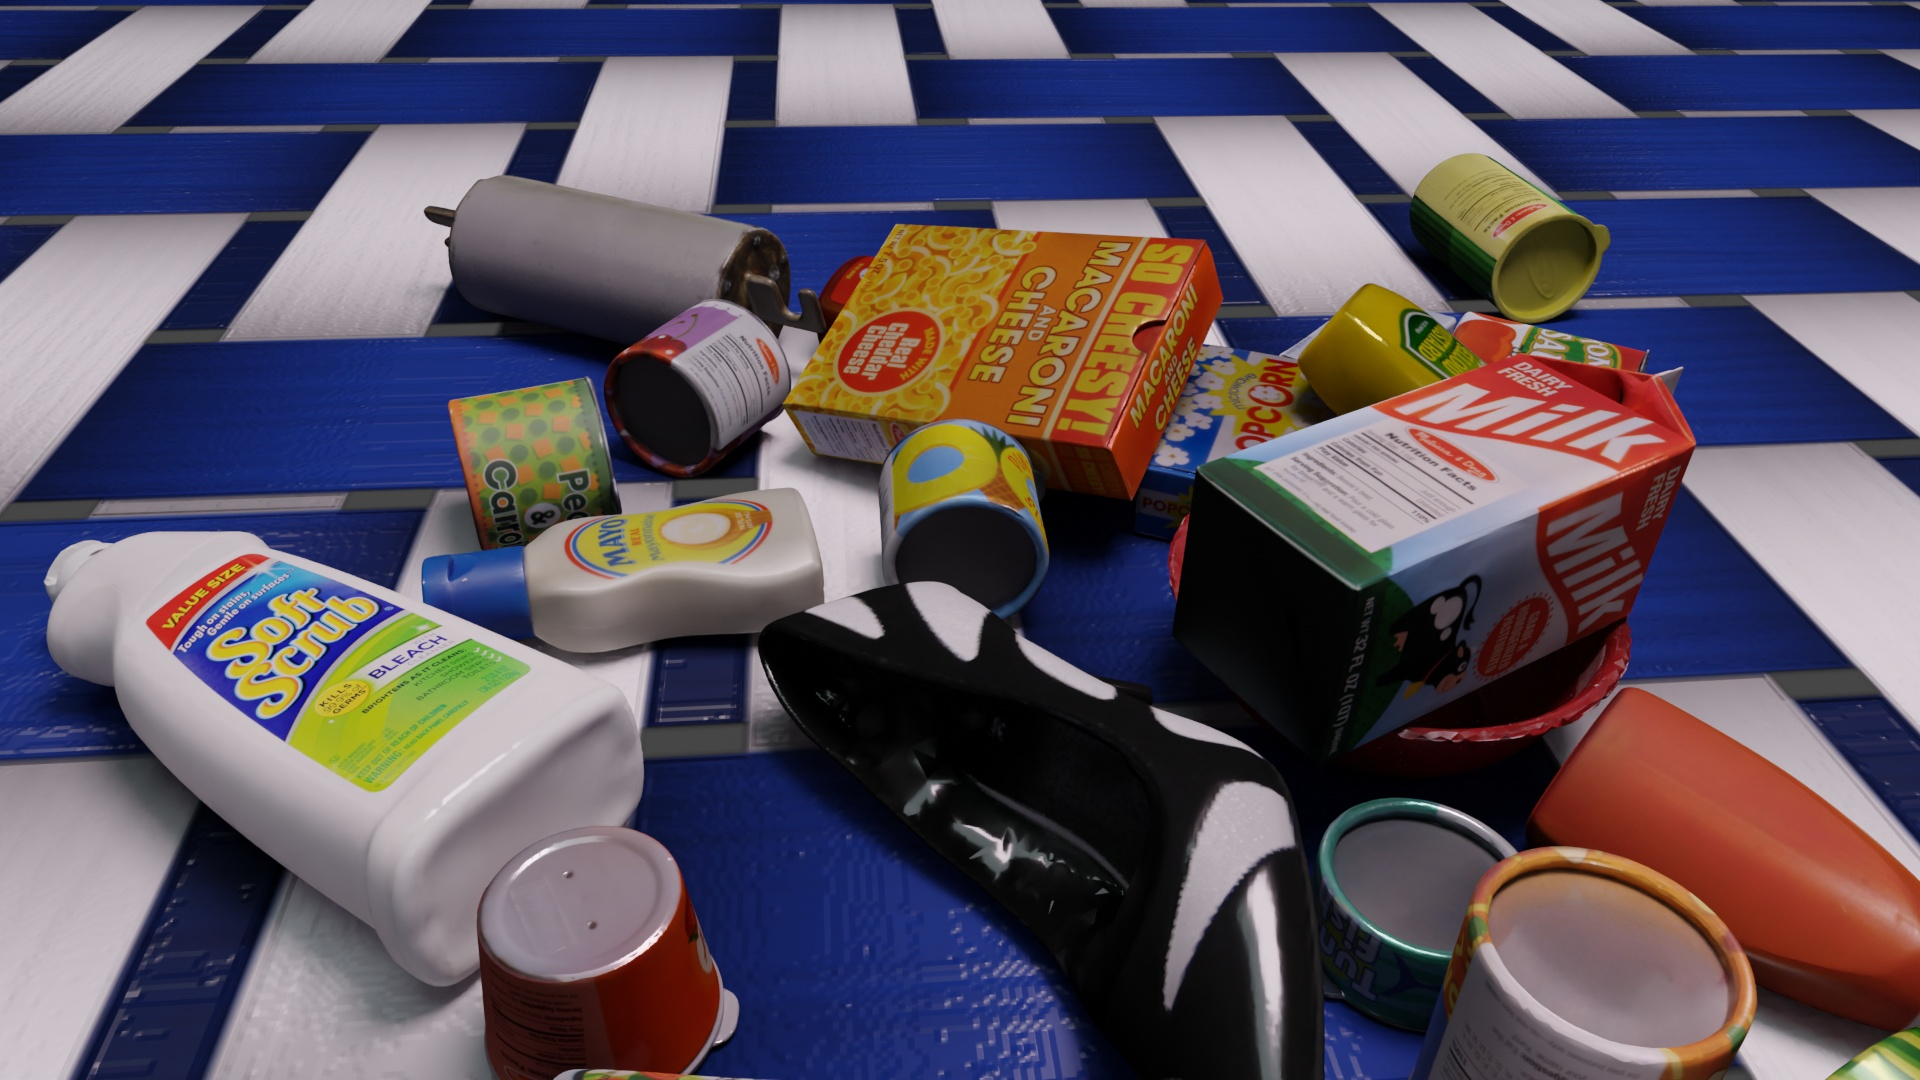
Question:
What are the eight normalized (x, y) image coordinates between 0 and 1 of the cuboid corners for the cylindrical can of pitted cherries with its vibrant cherry graphics? Your answer should be a list of normalized (x, y) image coordinates between 0 and 1 with bottom face first then top face, all counter-clockwise.
Answer: [(0.3875, 0.428704), (0.335938, 0.458333), (0.296354, 0.346296), (0.346875, 0.307407), (0.424479, 0.374074), (0.373437, 0.405556), (0.338021, 0.299074), (0.388021, 0.259259)]